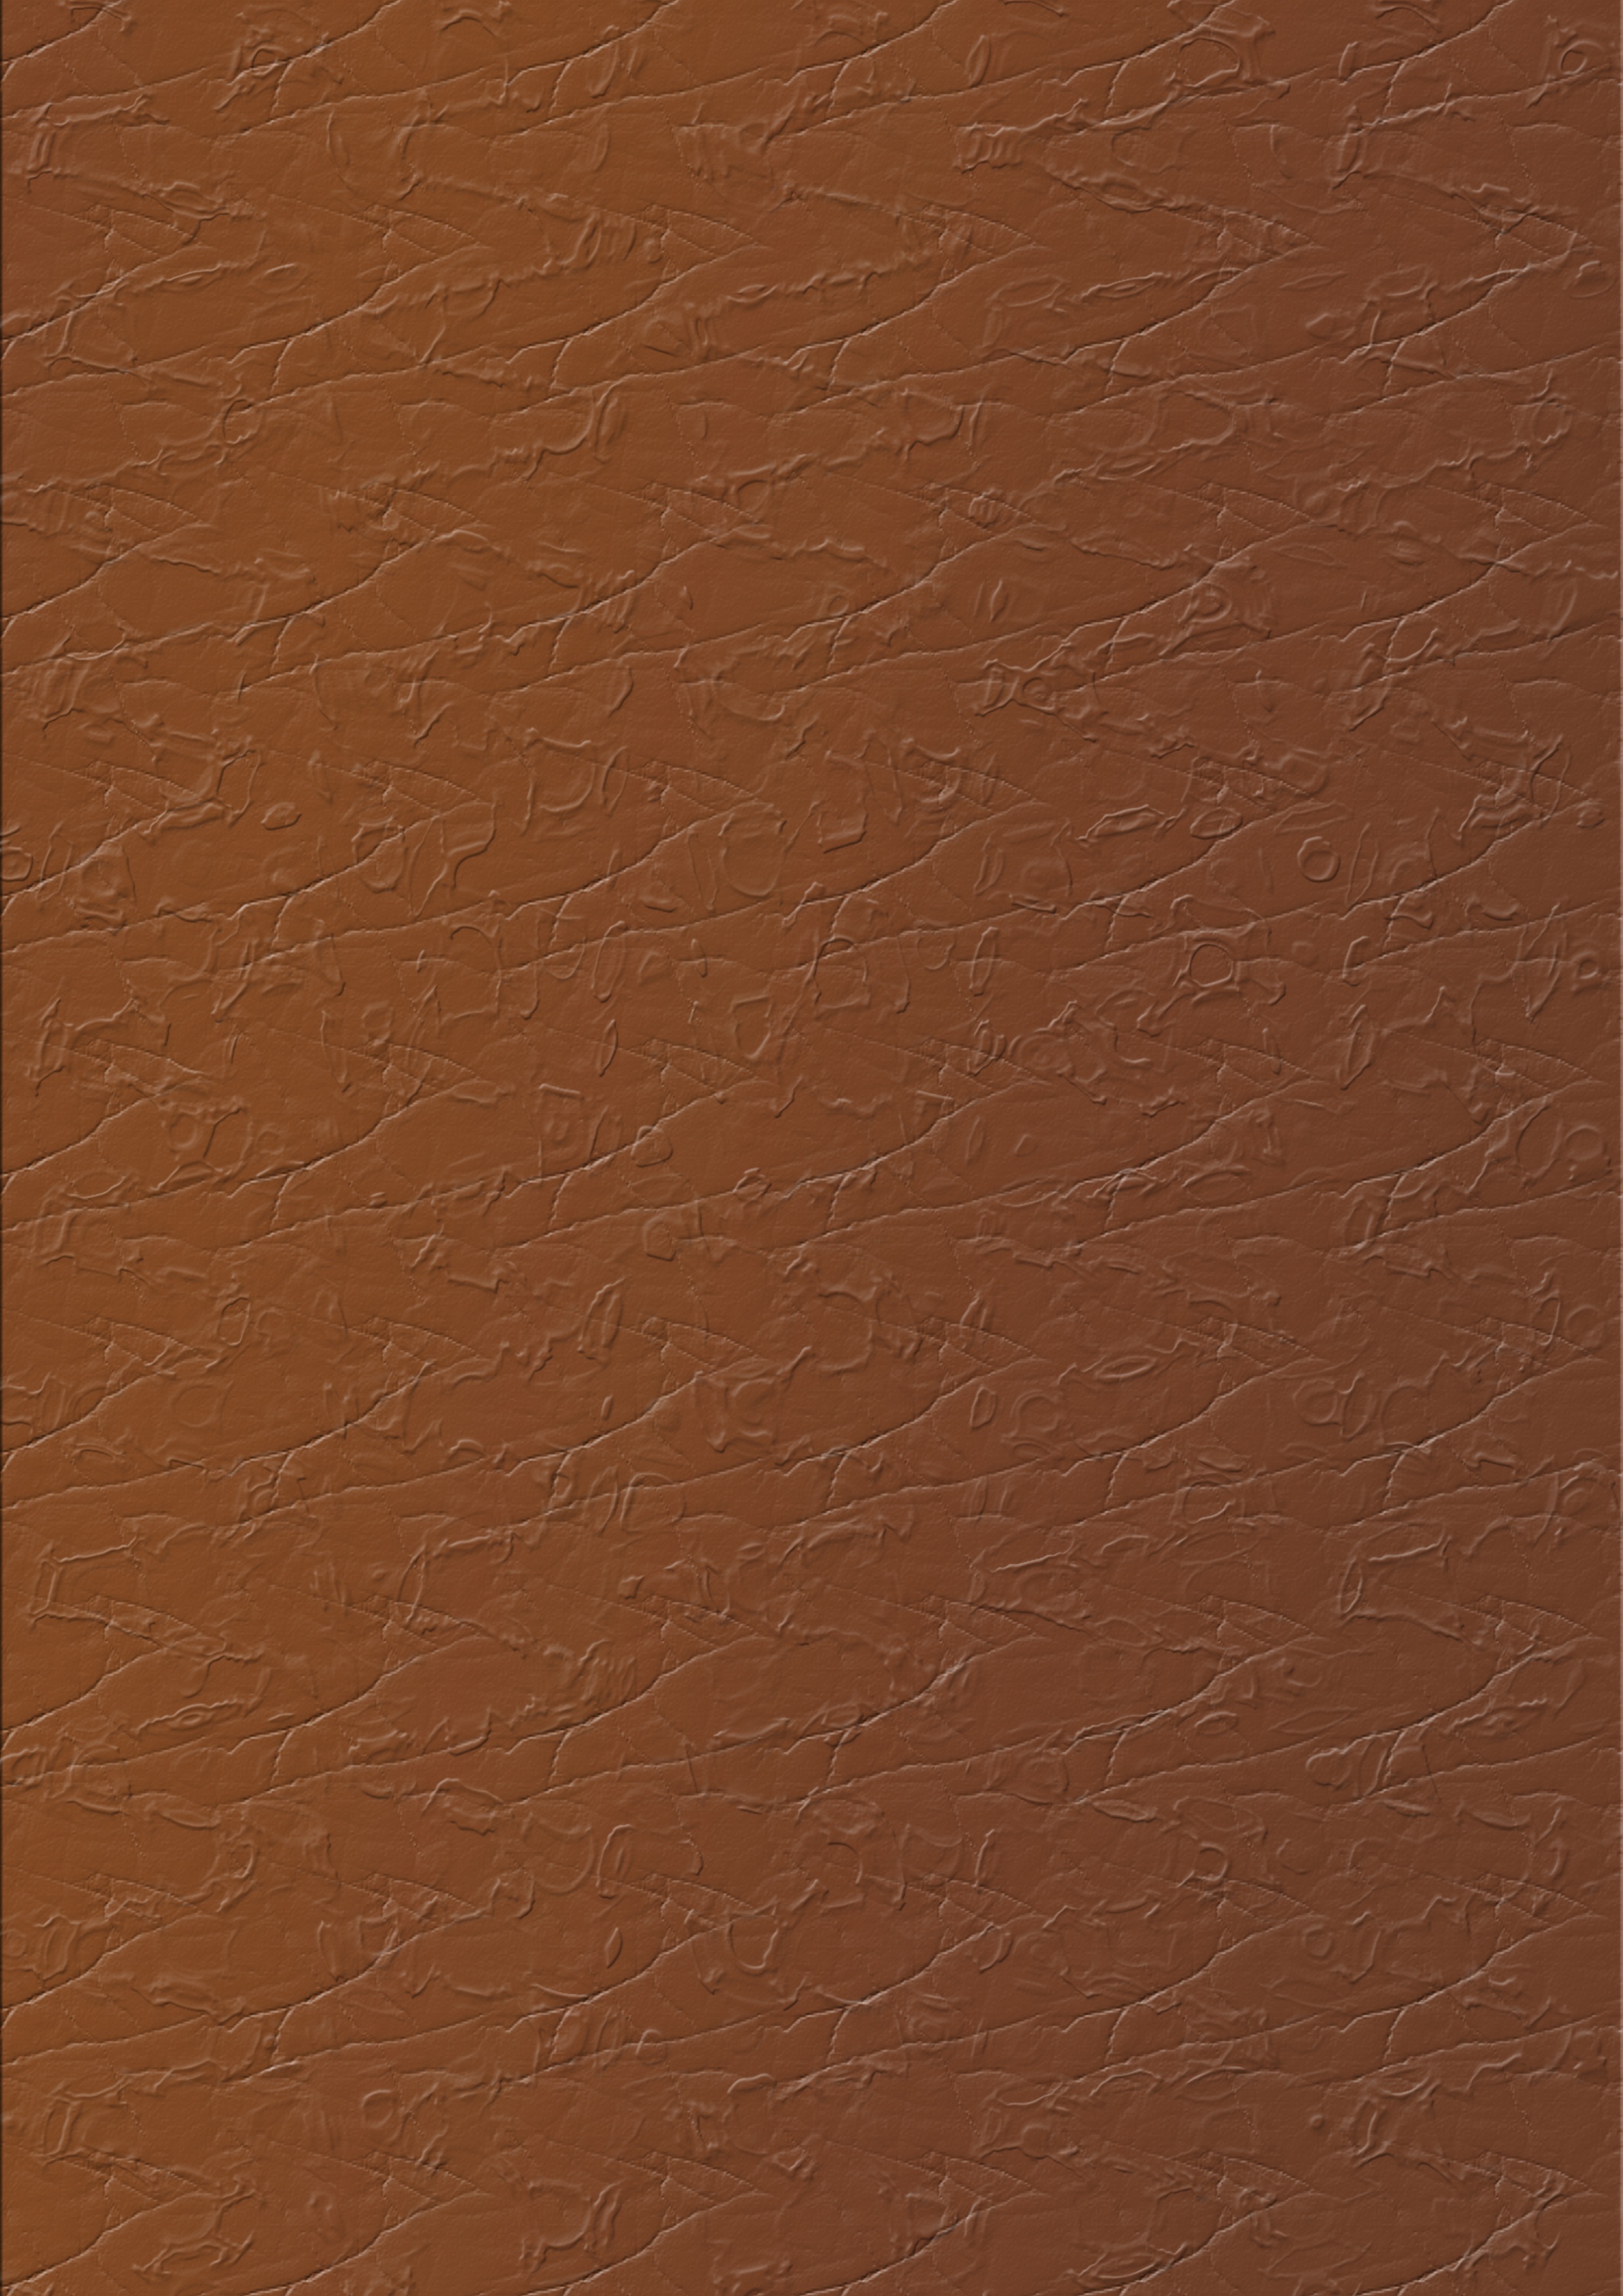
wood, leather, floor, wall, pattern, brown, tile, material, art, background, hardwood, wallpaper, flooring, plywood, wood flooring, laminate flooring, wood stain